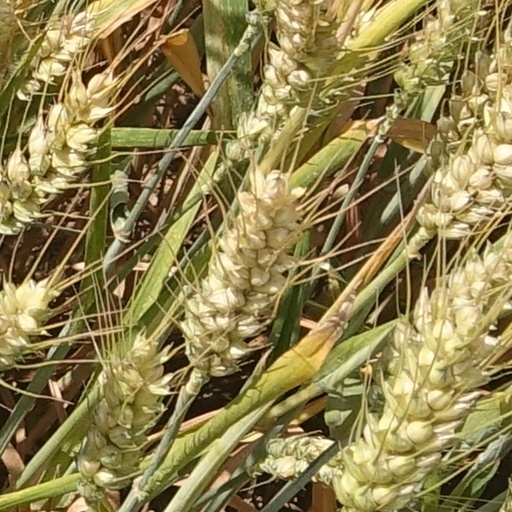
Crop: wheat